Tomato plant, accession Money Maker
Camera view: vertical (180 deg); turntable rotation: 150 degrees
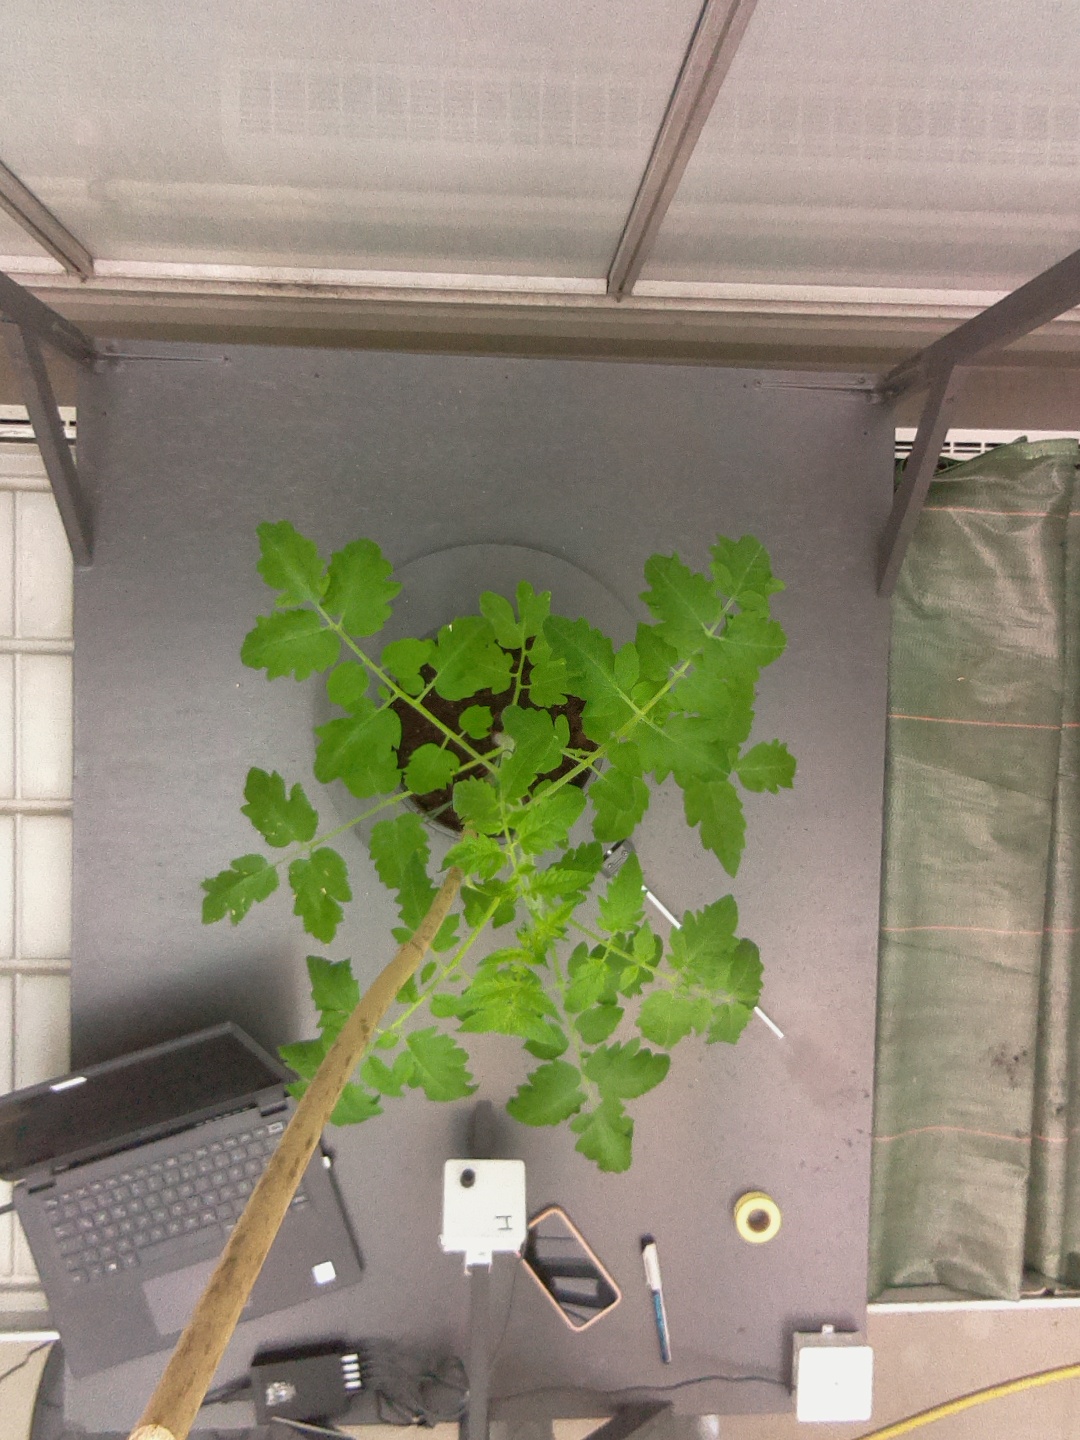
BBCH growth stage 14: 8 of true leaves visible